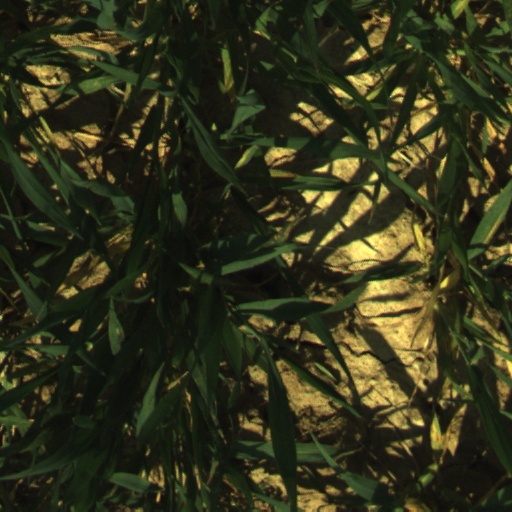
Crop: wheat